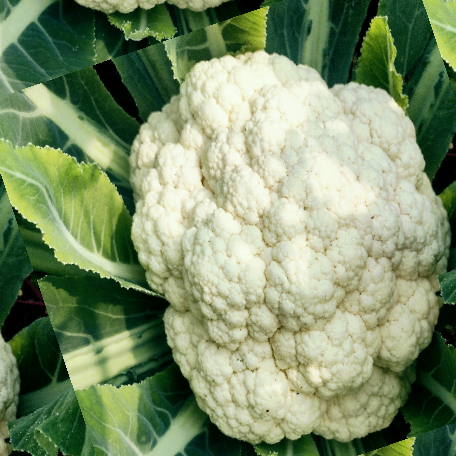
Label: Disease Free